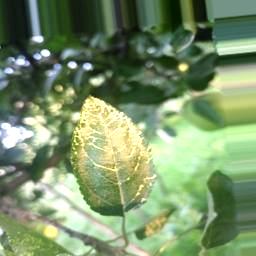
Label: Apple_Mosaic